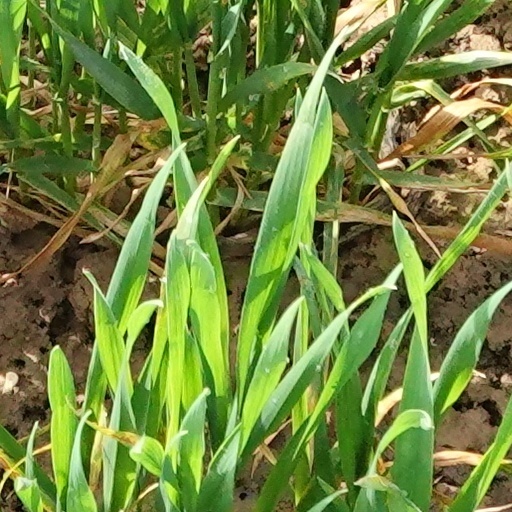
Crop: wheat